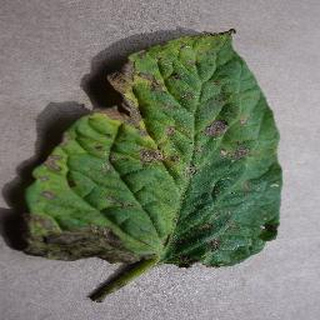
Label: tomato_early_blight